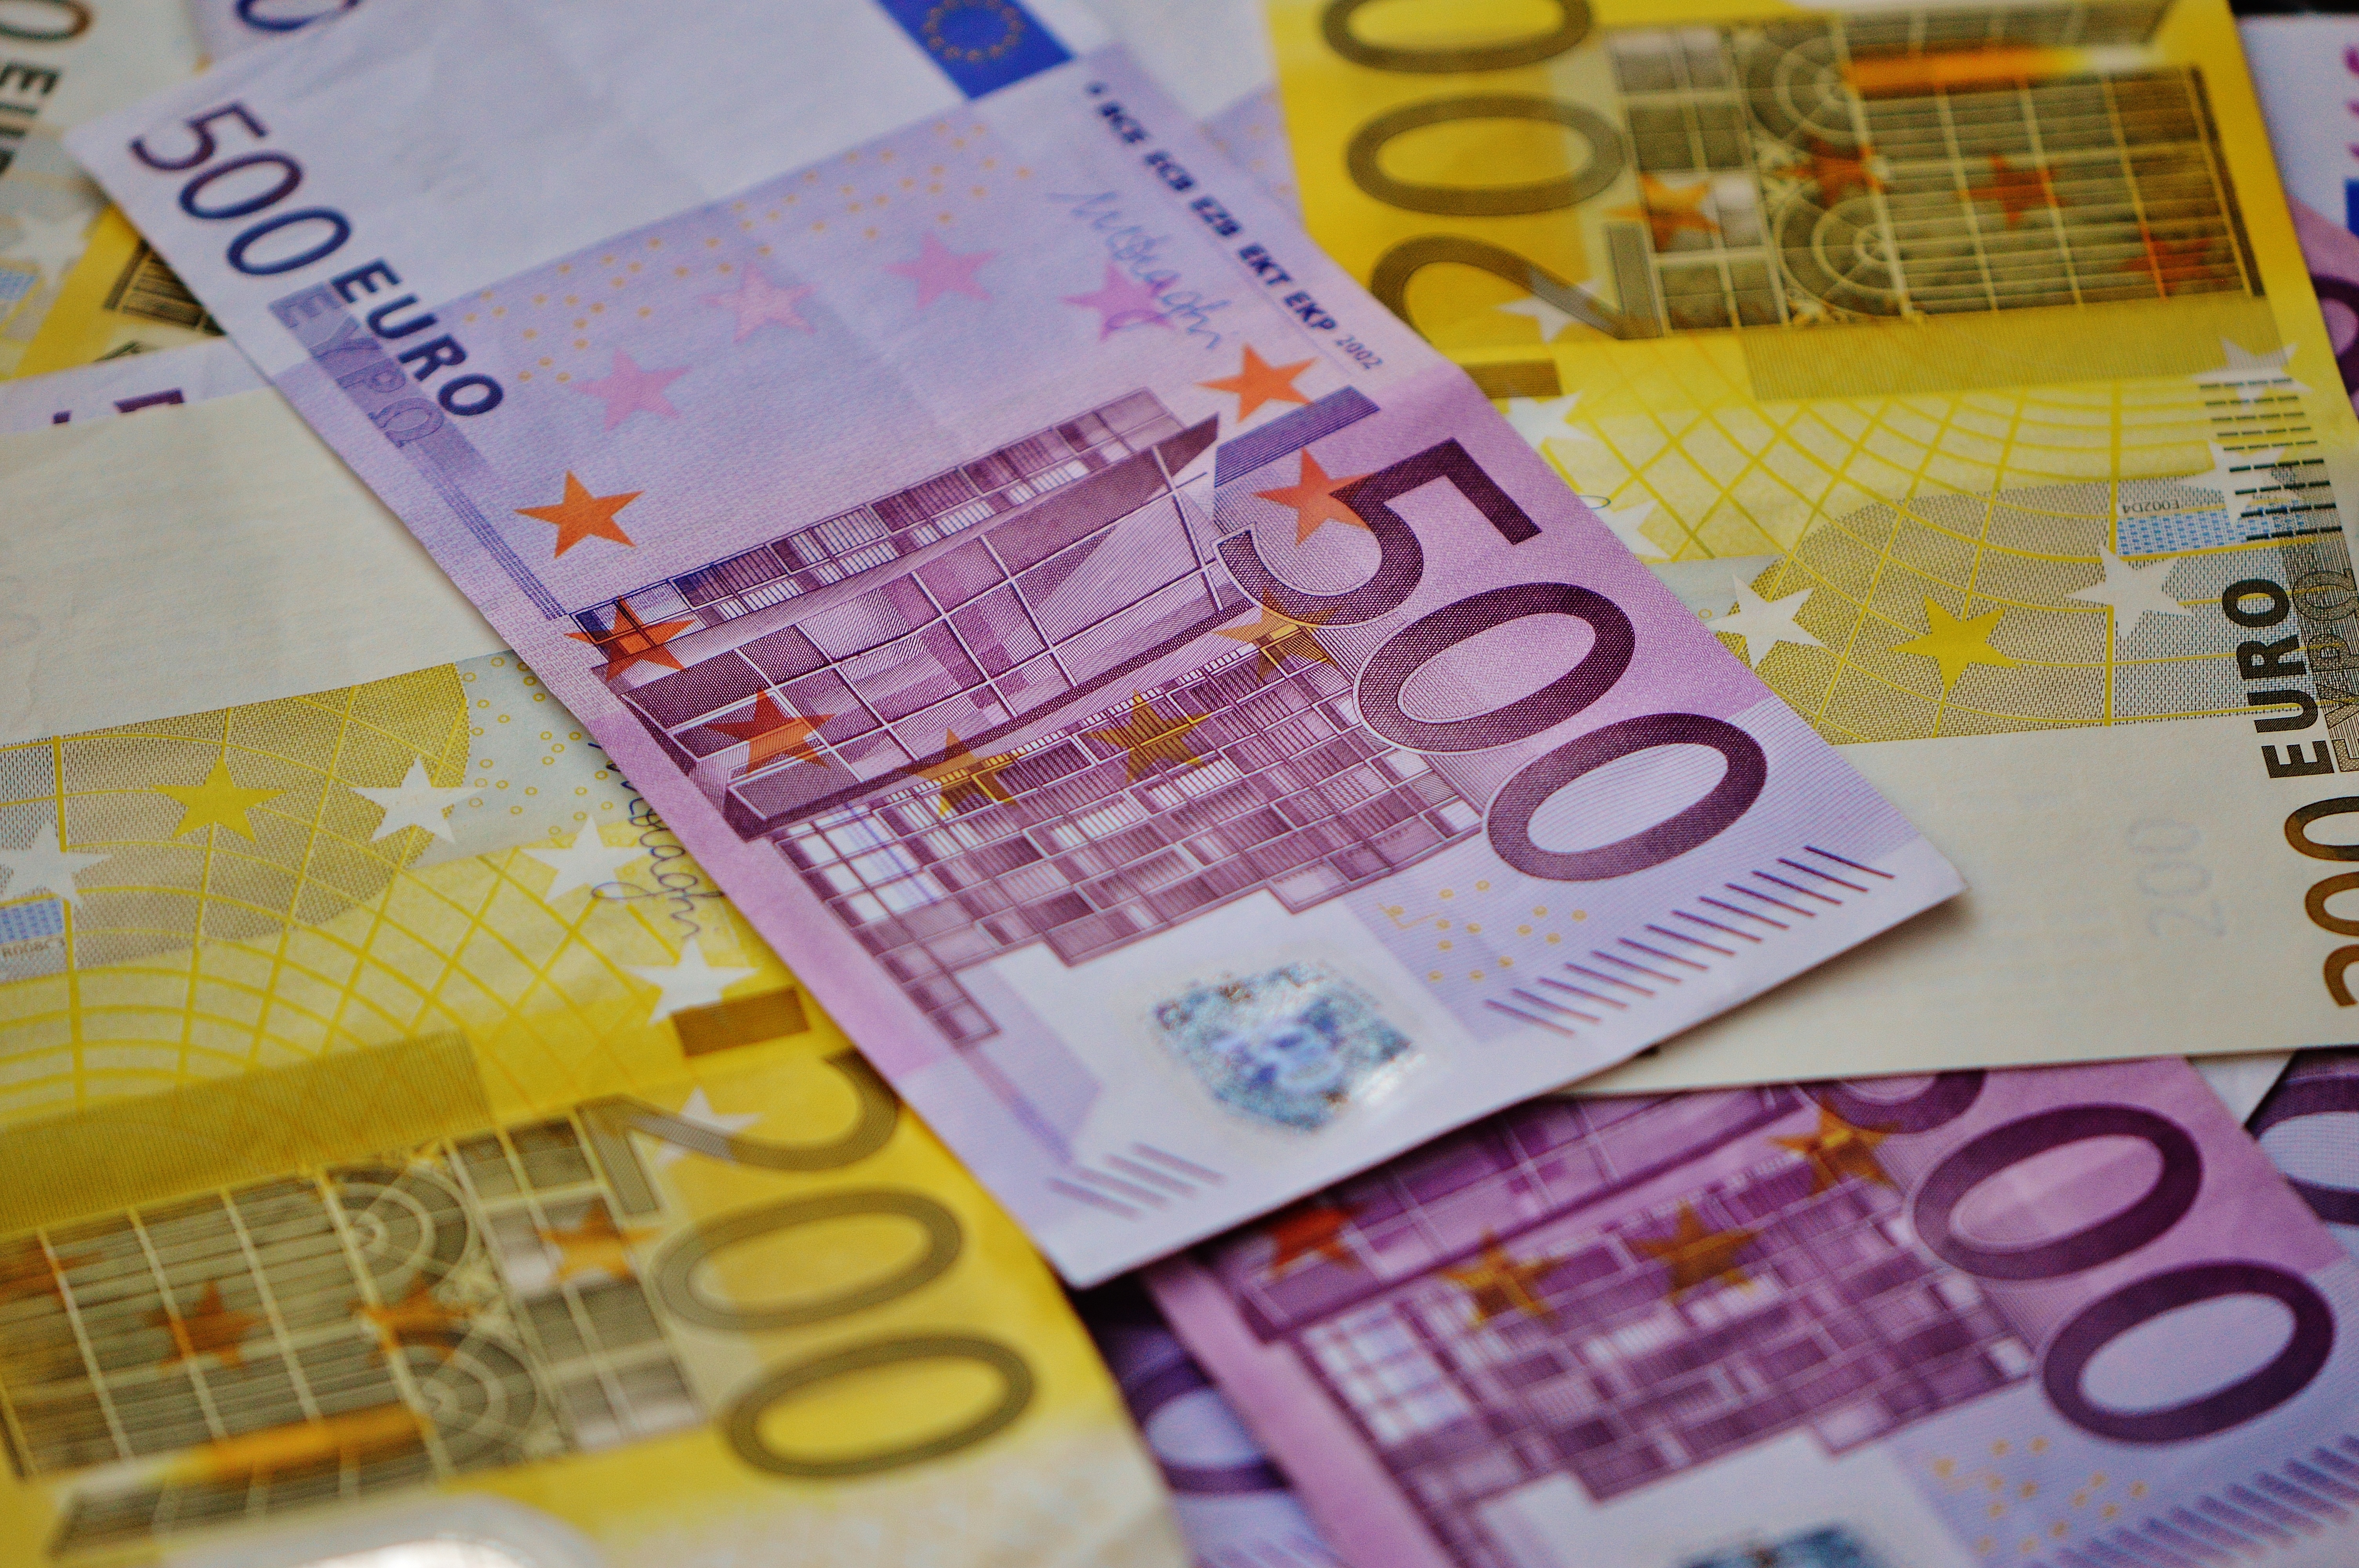
blur, number, money, paper, close up, brand, cash, art, focus, design, currency, economy, finance, wealth, banknote, paper money, royalty free images